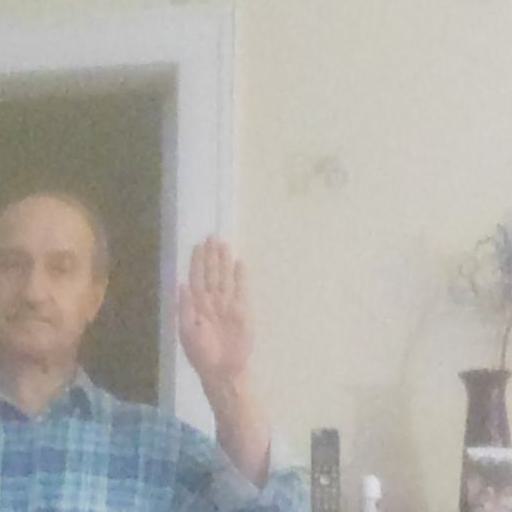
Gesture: stop